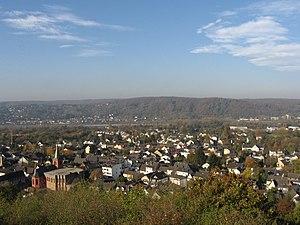
Rheinbreitbach est une municipalité du Verbandsgemeinde Unkel, dans l'arrondissement de Neuwied, en Rhénanie-Palatinat, dans l'ouest de l'Allemagne.